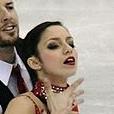
Age: 27